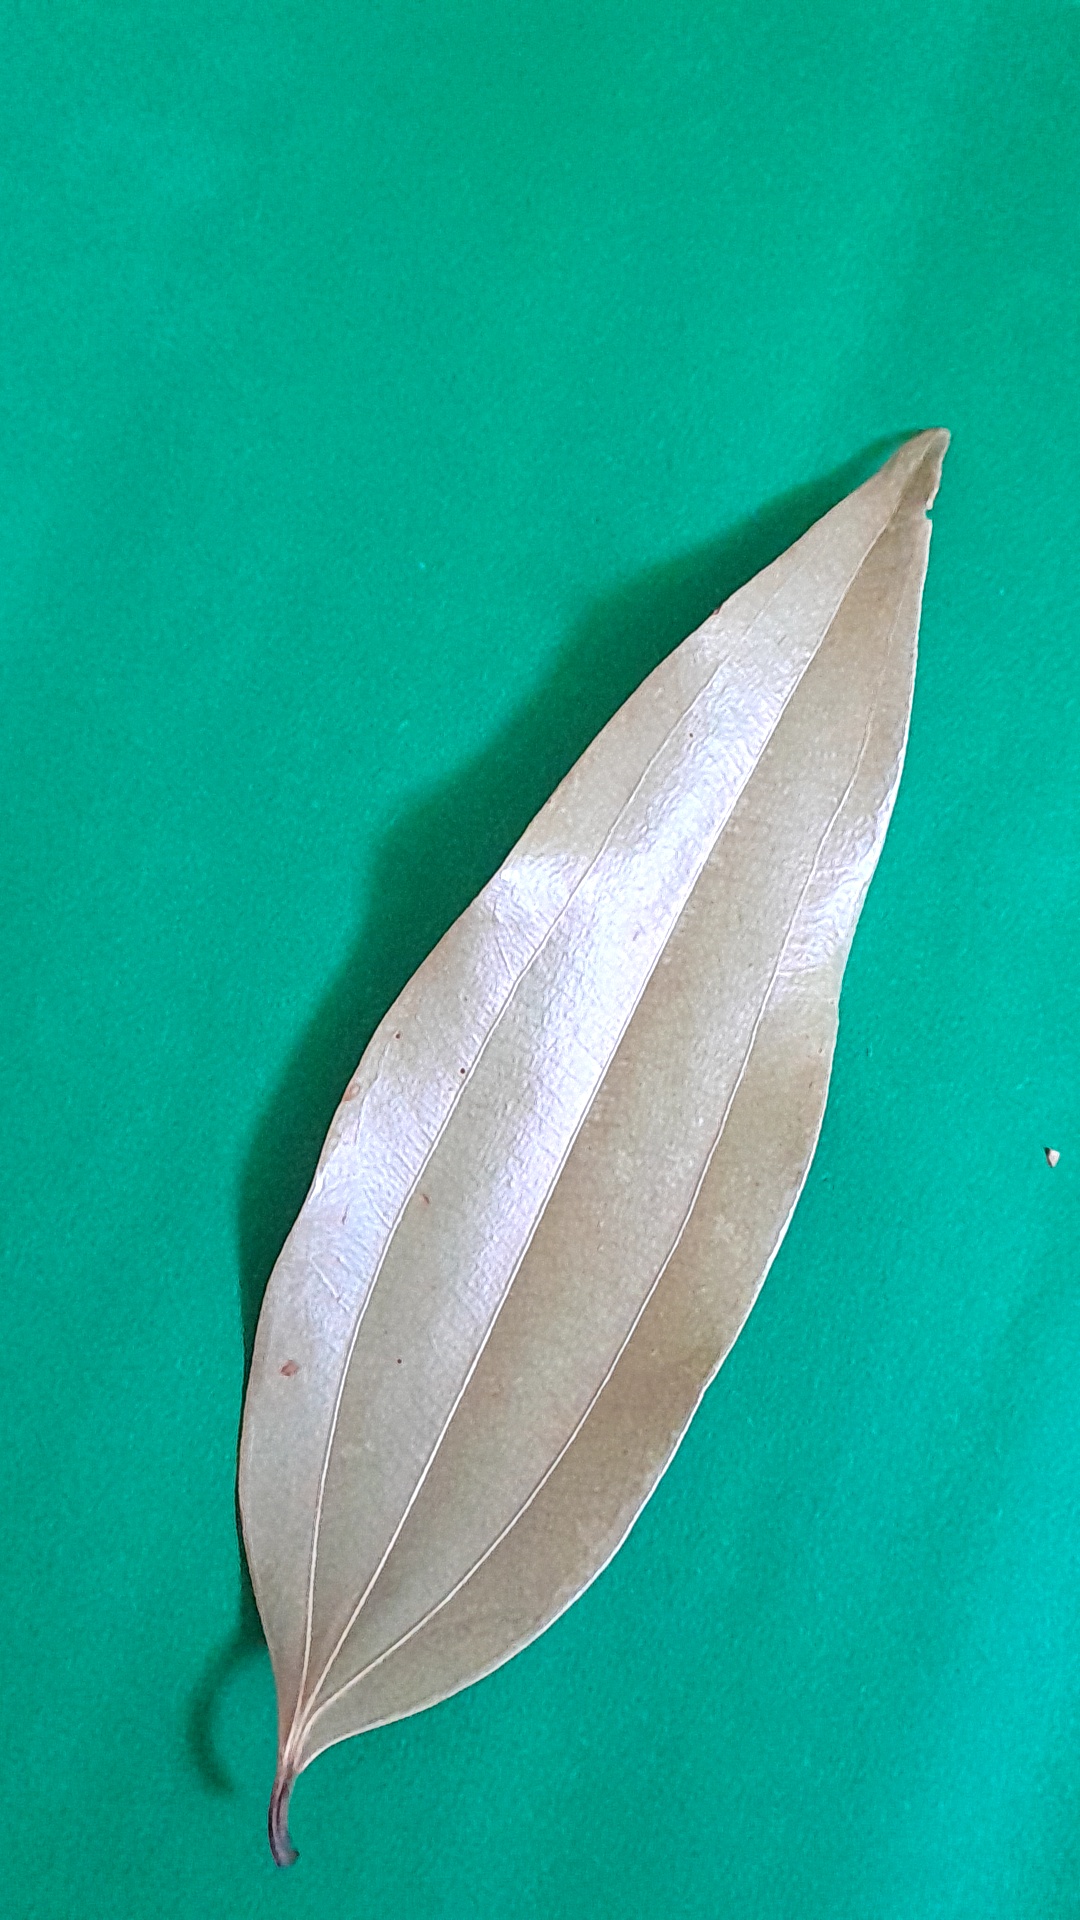
Label: Dry Leaf